Chamblee High School

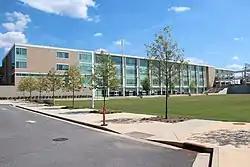
Chamblee Charter High School September 2016

The school is adjacent to North Dekalb Stadium, which is used by many sports teams and local schools. It was last renovated in 2014, using $58 million in federal stimulus bonds as well as $11 million already set aside by the special-purpose local-option sales tax.